Elizabeth A. Follansbee

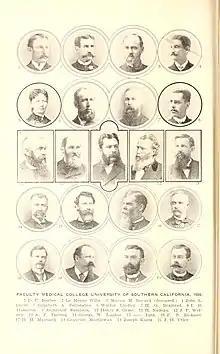
A photo spread of the faculty members of the medical school at Southern California, published in 1905, with Follansbee as the only woman professor.

Follansbee returned to California. Along with Charlotte Blake Brown and a few other women doctors, she co-founded the Women and Children's Hospital of San Francisco. For health reasons she moved to Los Angeles in 1883, where she was the first woman admitted as a member of the Los Angeles County Medical Association. She taught pediatrics and chaired the pediatrics department at the University of Southern California, "the first woman medical school faculty member in California". She arranged for women medical school graduates of the school to intern at the Children's Hospital of San Francisco.